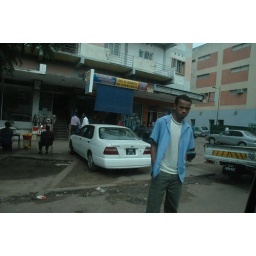
Taken through the car window driving on a busy road in maputo, mozambique. used to be the poorest country in the world.